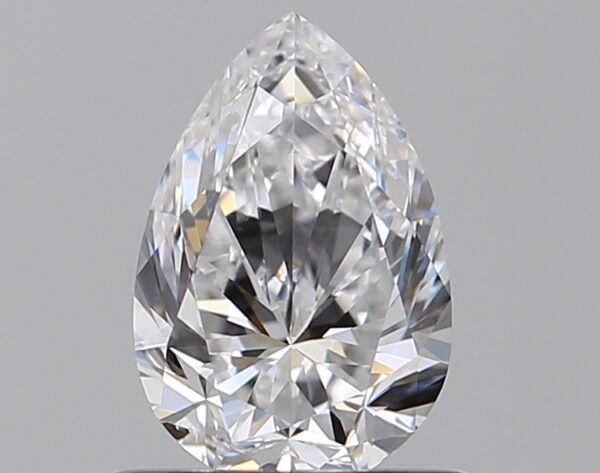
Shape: pear
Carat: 0.7
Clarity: VS2
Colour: D
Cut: VG
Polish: EX
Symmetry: VG
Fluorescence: N
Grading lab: GIA
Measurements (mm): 7.32 x 4.84 x 3.16